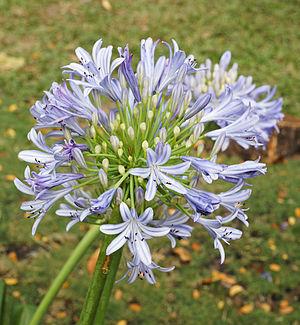
Agapanthus africanus est une plante de la famille des Amaryllidacées, l'une des seules à représenter le genre Agapanthus. Cette plante vivace est originaire d’Afrique du Sud. Elle est reconnaissable par ses ombelles de couleur bleue, visibles durant tout l’été. C'est une plante herbacée, vivace, rhizomateuse à racines charnues.